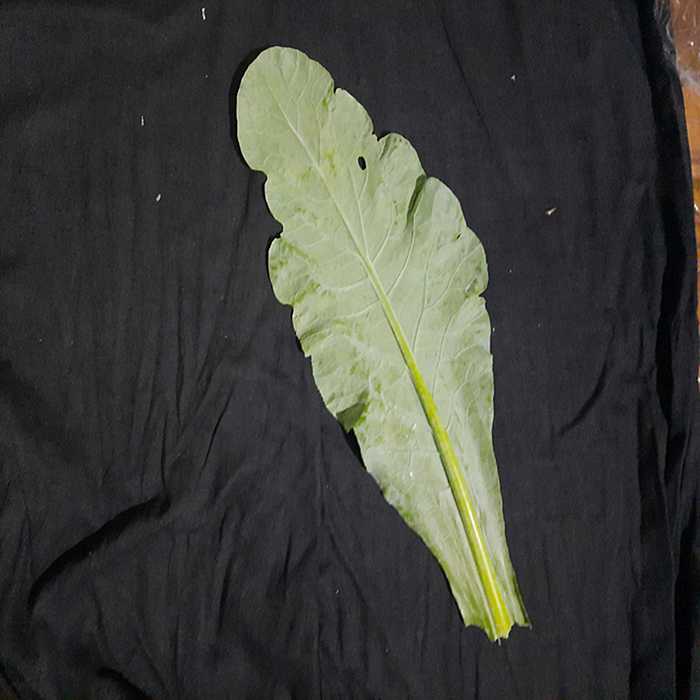
Plant: Cauliflower
Label: Fresh leaf